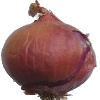
Label: Onion Red 1